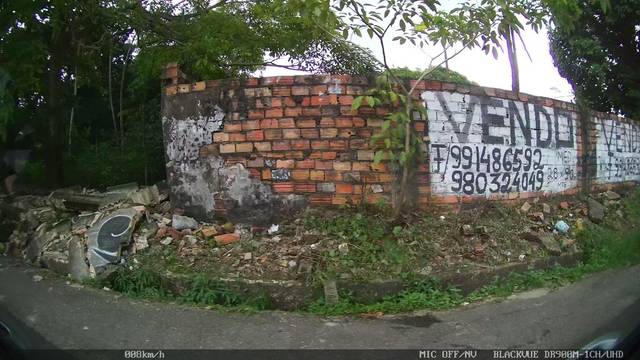
Region: Brazil
Coordinates: -1.362, -48.371